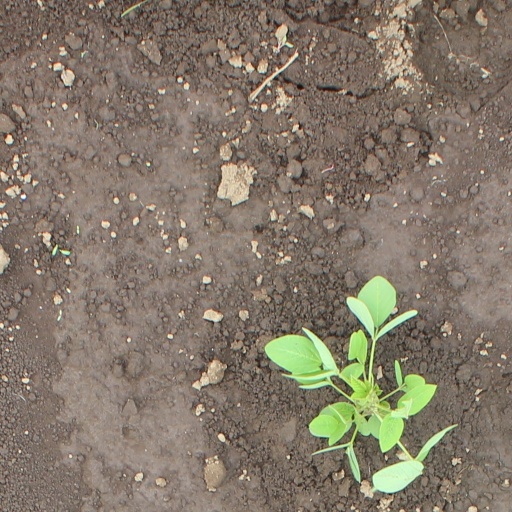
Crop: soybean